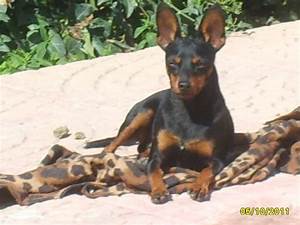
Label: dog